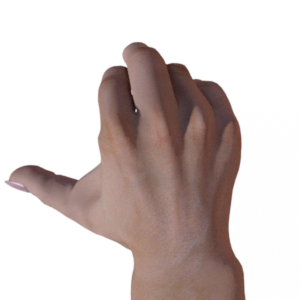
Label: rock